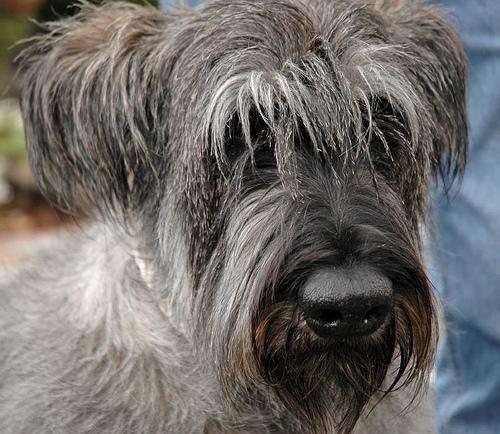
giant_schnauzer